Rhode Island Rams women's ice hockey

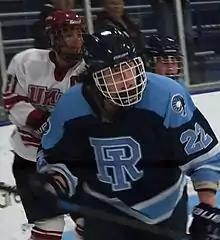
Kristy Kennedy in action against UMass during the 2015 ECWHL championship game

By any measure, Rhode Island-Massachusetts is one of the nation's best rivalries, mirroring the well-regarded clashes between the universities separated by roughly a two-hour drive in men's basketball and other sports. Both are long-standing members of the ACHA's ruling class and are far and away the top two programs in the northeast, as evidenced by the fact that both rank among the top four nationally in number of ACHA National Tournament appearances. Naturally, the ECWHL title tends to be decided by URI-UMass meetings - the teams have combined to win all but one of the conference's playoff championships and all but two of its regular season crowns in 14 seasons of league play. The two have directly collided in the conference championship game at least nine times (the 2010 playoffs are undocumented), with the Rams holding a 6–3 advantage in those meetings (although the Minutewomen have won the last three, in 2015, 2016 and 2017, most recently by a 3–0 count). The 2008 final was particularly notable. In that contest, Rhode Island stormed out to a 3–0 lead after the first period, only to see Massachusetts reply with four unanswered to take the lead in the third period. However, the Rams' Rachel MacDonald forced overtime with 3:25 remaining, allowing URI's Justine Ducie to win the trophy in the sixth minute of the third extra period. Both URI (12 times) and UMass (13 times) have qualified for the ACHA championships very frequently in their 14 years of conference membership, so ECWHL playoff failures have generally not proven fatal - or final. The teams have met five times at the ACHA National Tournament, with the Rams holding a 3–1–1 head-to-head edge. Each side has knocked the other from the tournament once, with a 1–0 Rhode Island win in the 2007 quarterfinals answered by a 2–1 result for the Minutewomen in the 2014 semifinals. During the 2016 tournament, with both teams already eliminated in the pool stage, URI gained a measure of revenge for UMass' victory in the ECWHL title game three weeks earlier with a 5–2 win behind two goals each from Alisha DiFilippo and Monica Darby.